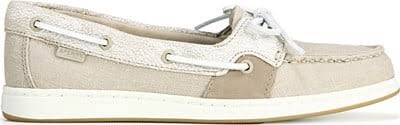
Label: Boat